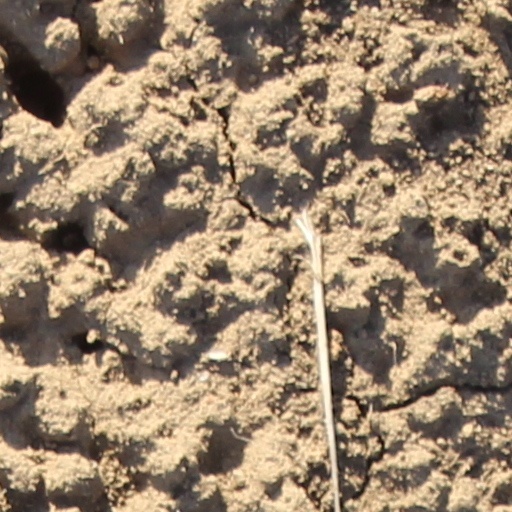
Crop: wheat